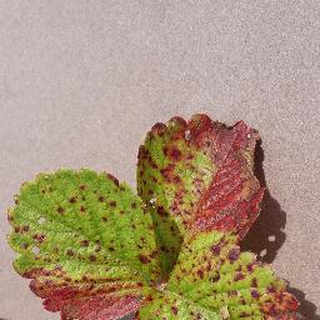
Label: strawberry_leaf_scorch